Al-Hafiz

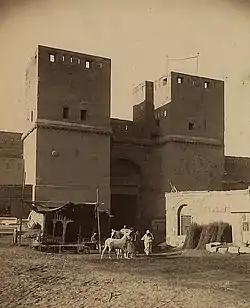
The Bab al-Nasr gate in Cairo, photographed in 1867

Matters came to a head on 8 June, as al-Hafiz, enthroned atop the Golden Gate of the palace, engaged in a heated exchange with Ridwan below. The vizier then ordered the palaces surrounded by troops, and presented one of the Caliph's sons, aiming to place him on the throne. This failed as the palace remained closed to him, and due to the resistance of Ibn Salama, who insisted that only the imam could sanction his successor by conferring upon him. This impasse allowed al-Hafiz to regain the initiative. The turncoat son and his followers were killed, and on 12 June a group of twenty men of the caliphal bodyguard entered the city through the Bab Zuwayla gate shouting "al-Hafiz, the Victorious". They were quickly joined by the populace and the bulk of the army, which rose in revolt against Ridwan. It was only with the assistance of his brother and nephew, and some loyal troops of the , that Ridwan was able to break through and escape the city via the Bab al-Nasr (Victory Gate). The vizier's palace was once more plundered by the mob behind him.